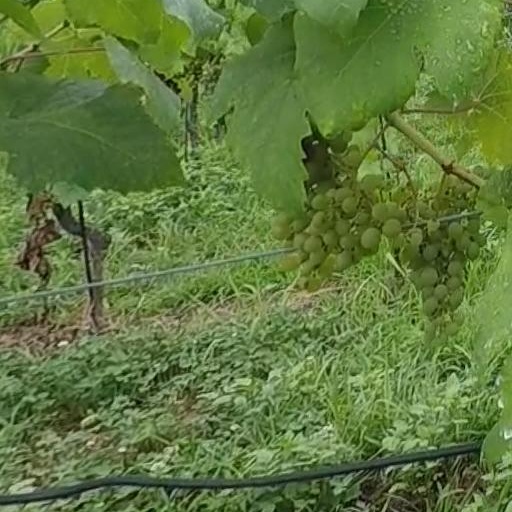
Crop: grape